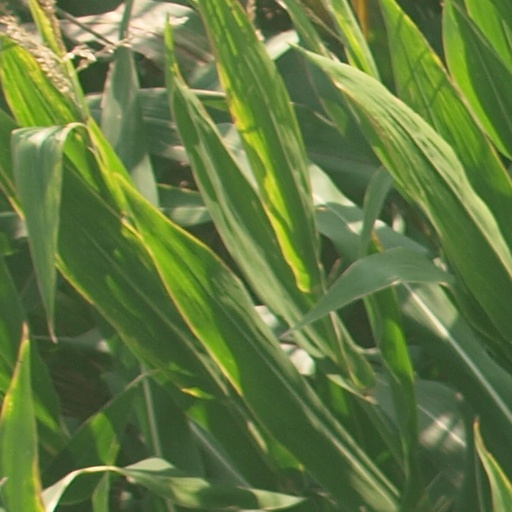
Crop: maize; corn